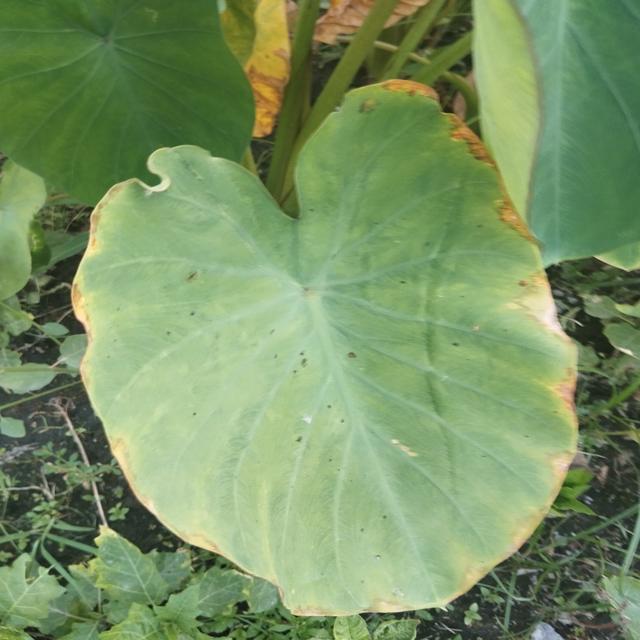
Label: Early_Blight